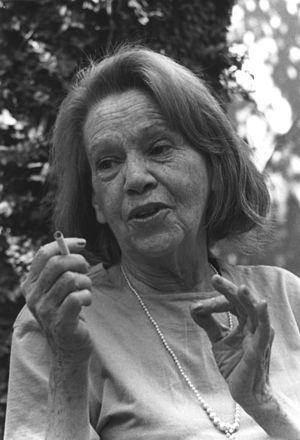
Elena Garro, née le 11 décembre 1916 à Puebla, et morte le 22 août 1998, est une écrivaine mexicaine.